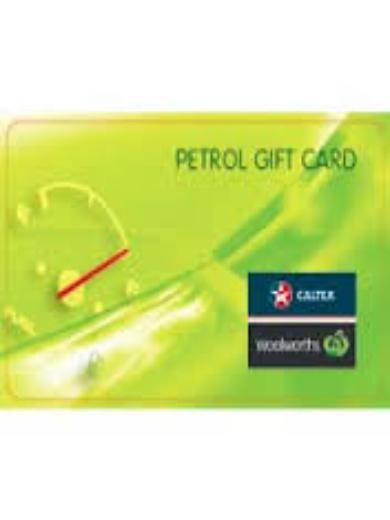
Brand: caltex woolworths
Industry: Others